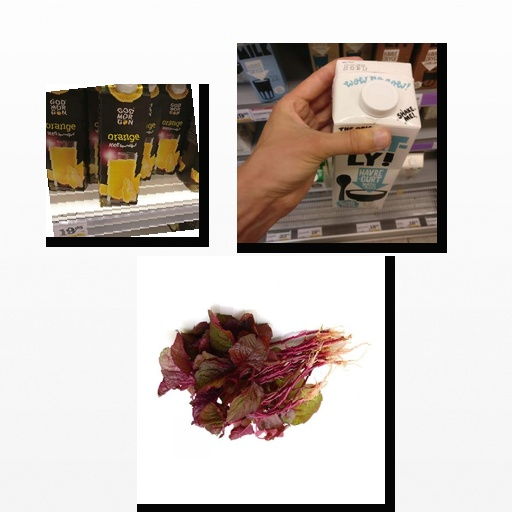
Food items: oatghurt, orange_juice, amaranth